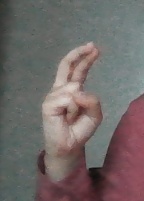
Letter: zay